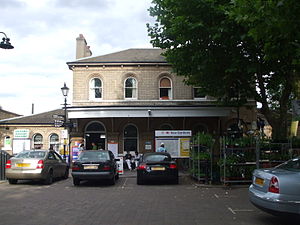
District line / Stationer / Åbne stationer
District line er en London Underground-bane, der krydser Storlondon fra øst til vest. Fra Upminster, den østlige endestation, forløber banen gennem det centrale London til Earl's Court, før den deler sig i tre vestlige afgreninger, til Ealing Broadway, Wimbledon og Richmond. Der er en kort gren, der går fra Earl's Court til Kensington. En gren forløber også fra Earl's Court mod nord til Edgware Road via Paddington. Banen er farvet grøn på netværkskortet, og den betjener 60 stationer på 64 km, og med broer over Themsen på Wimbledon- og Richmond-grenene, er det den eneste London Underground-bane, der krydser floden på denne måde. Sporet og stationer mellem Barking og Aldgate East deles med Hammersmith & City line, og mellem Tower Hill og Gloucester Road, samt Edgware Road-grenen deles med Circle line. Nogle af stationerne deles med Piccadilly line. Modsat Londons dybtliggende tube-baner er jernbanetunnellerne beliggende lige under overfladen og er af en størrelse svarende til de britiske fjernbaner.